Elaterite

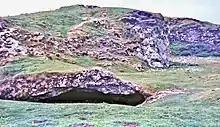
Cave and elaterite, Windy Knoll quarry

Strawberry, Utah, USA: Elaterite can be found in the Indian Canyon, Sams Canyon, Dry Fork, and Lake canyon, as well as in tributaries of the Strawberry river in Duchesne County. It occurs in vertical veins from one to twenty-two inches wide, twenty to two hundred feet high, and a maximum length of three and one quarter miles" Elaterite also flows from the ground in a soft elastic form at various locations along the Strawberry River